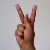
The image shows a hand gesture representing the letter 'K' in Indian Sign Language.